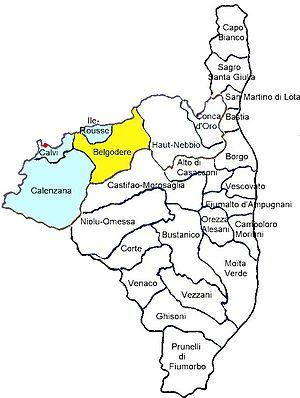
Canton de Belgodere, Haute-Corse. Canton électoral actuel en Balagna. Regroupe électoralement les anciens cantons de Belgodere, Muro et Olmi-Capella. Corsu: Ghjura eletturale balanina cu i vecchji cantoni di Belgudè, Muru è Olmi Capella
Le canton de Belgodère est une ancienne division administrative française, située dans le département de la Haute-Corse et la collectivité territoriale de Corse.